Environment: real
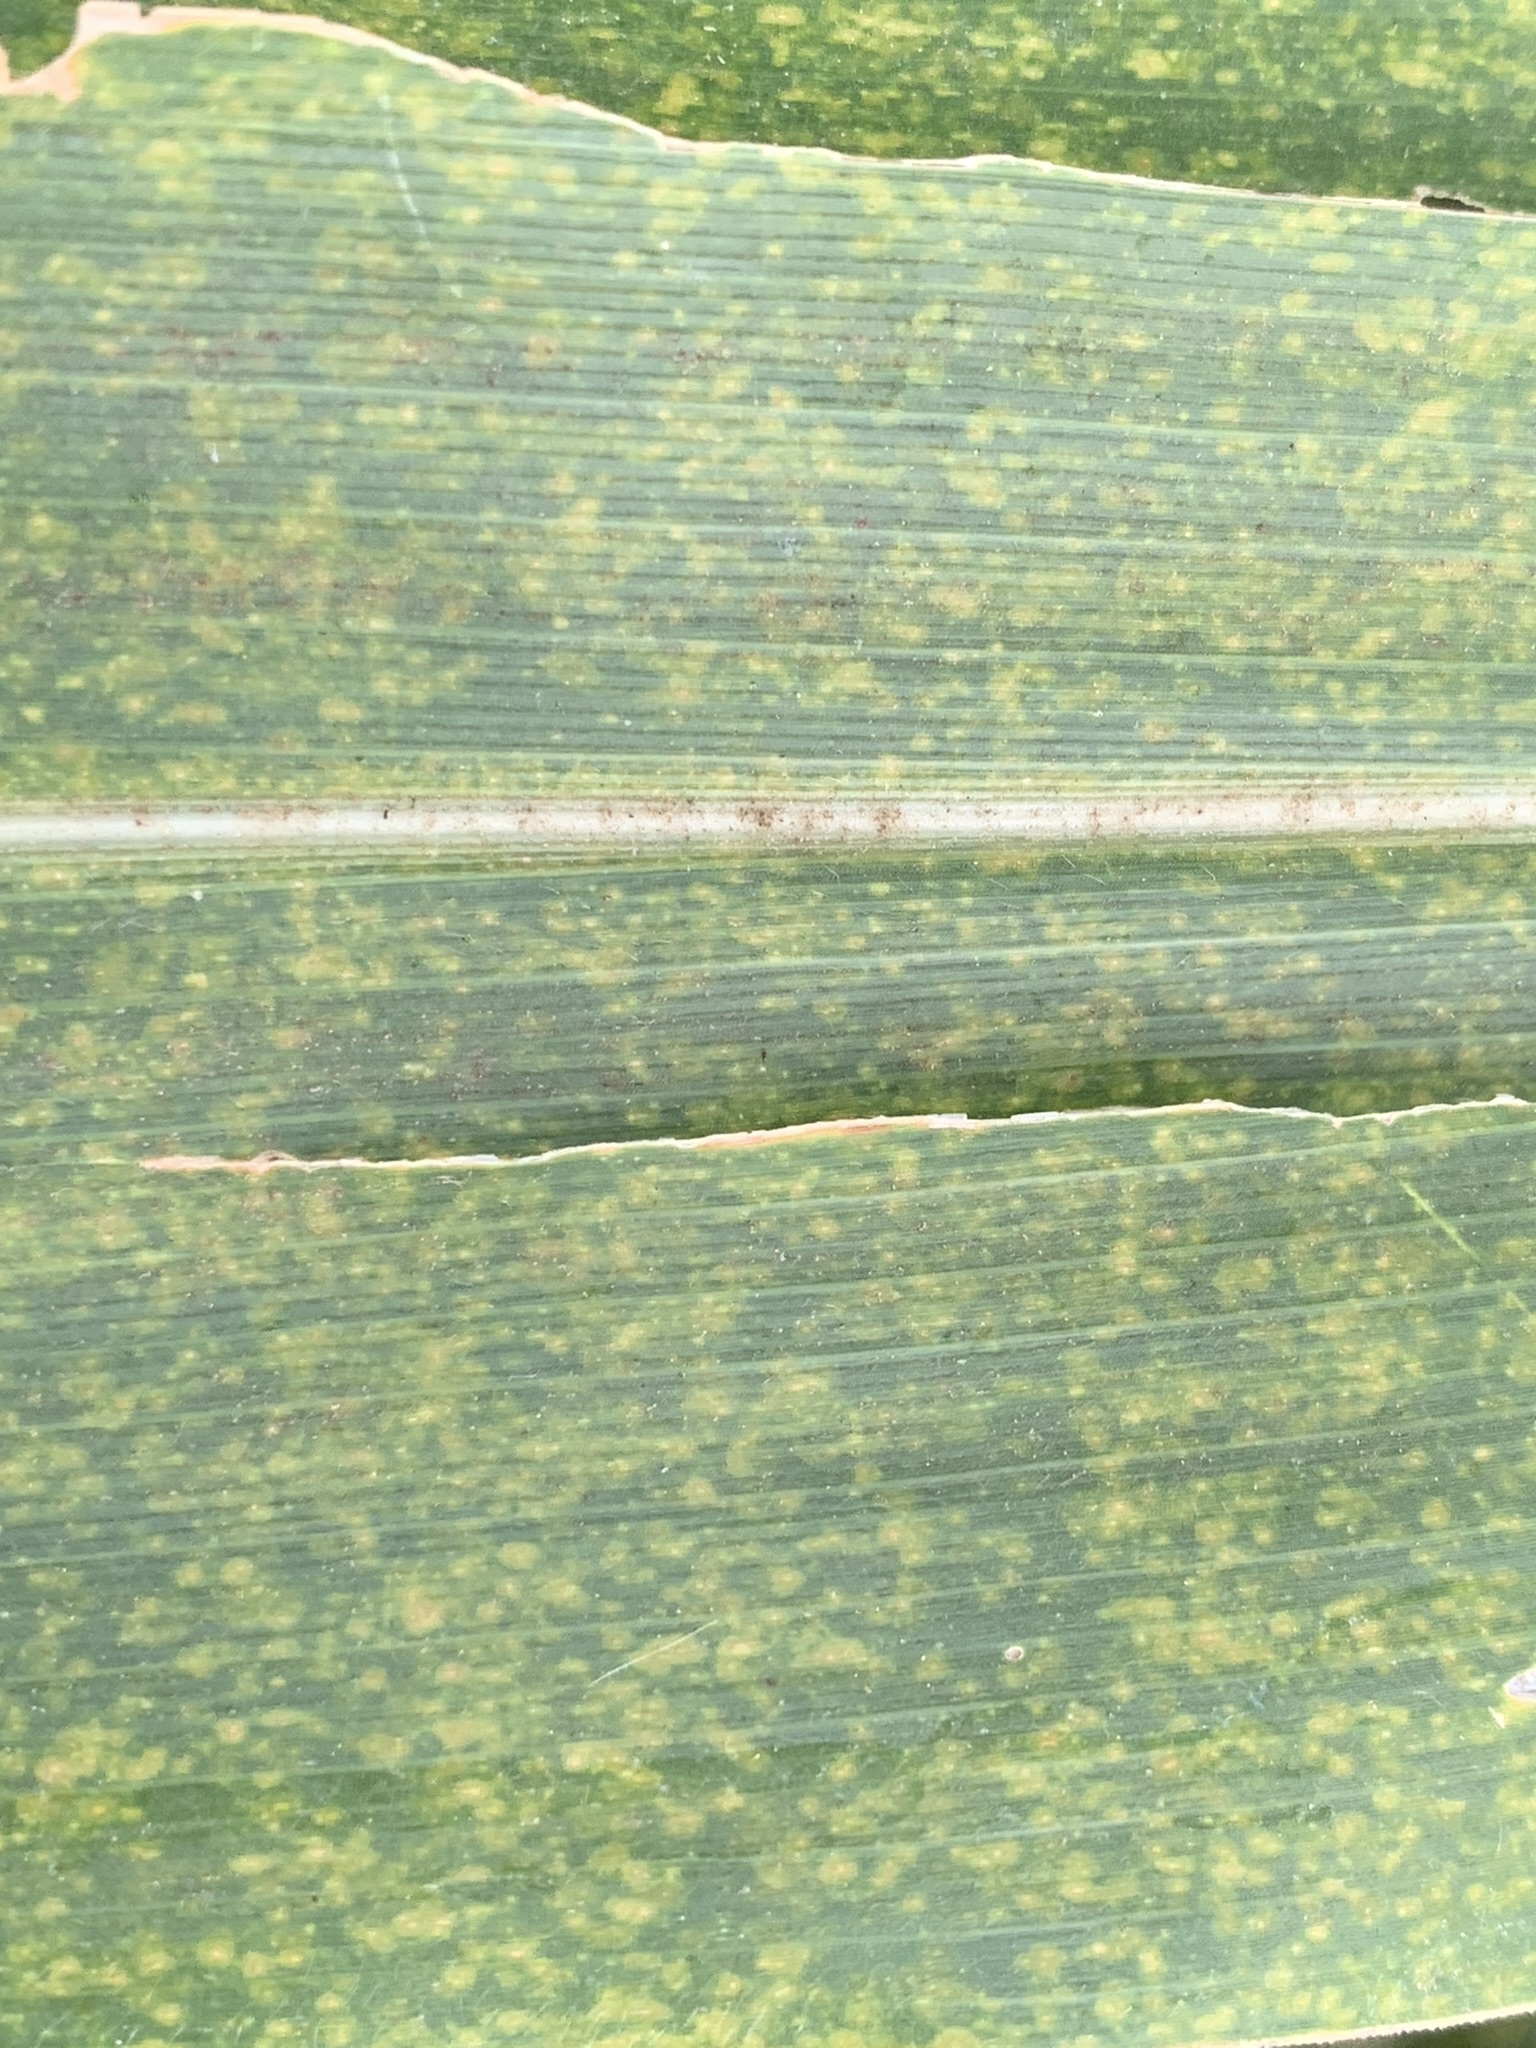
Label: lethal_necrosis